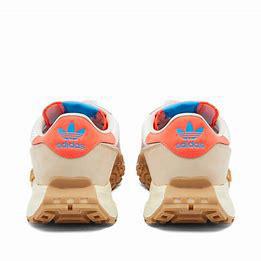
Brand: Adidas
Model: Retropy E5